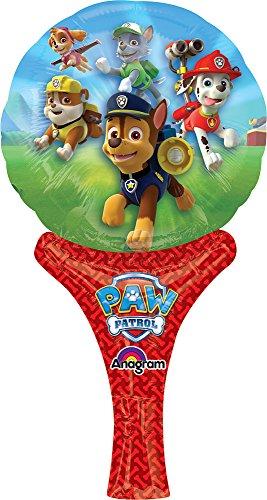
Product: Mayflower Distributing Paw Patrol Inflate-A-Fun Balloon, 12", Multicolor
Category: Toys & Games | Party Supplies | Balloons
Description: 12" Paw Patrol Inflate-a-fun.
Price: $2.90